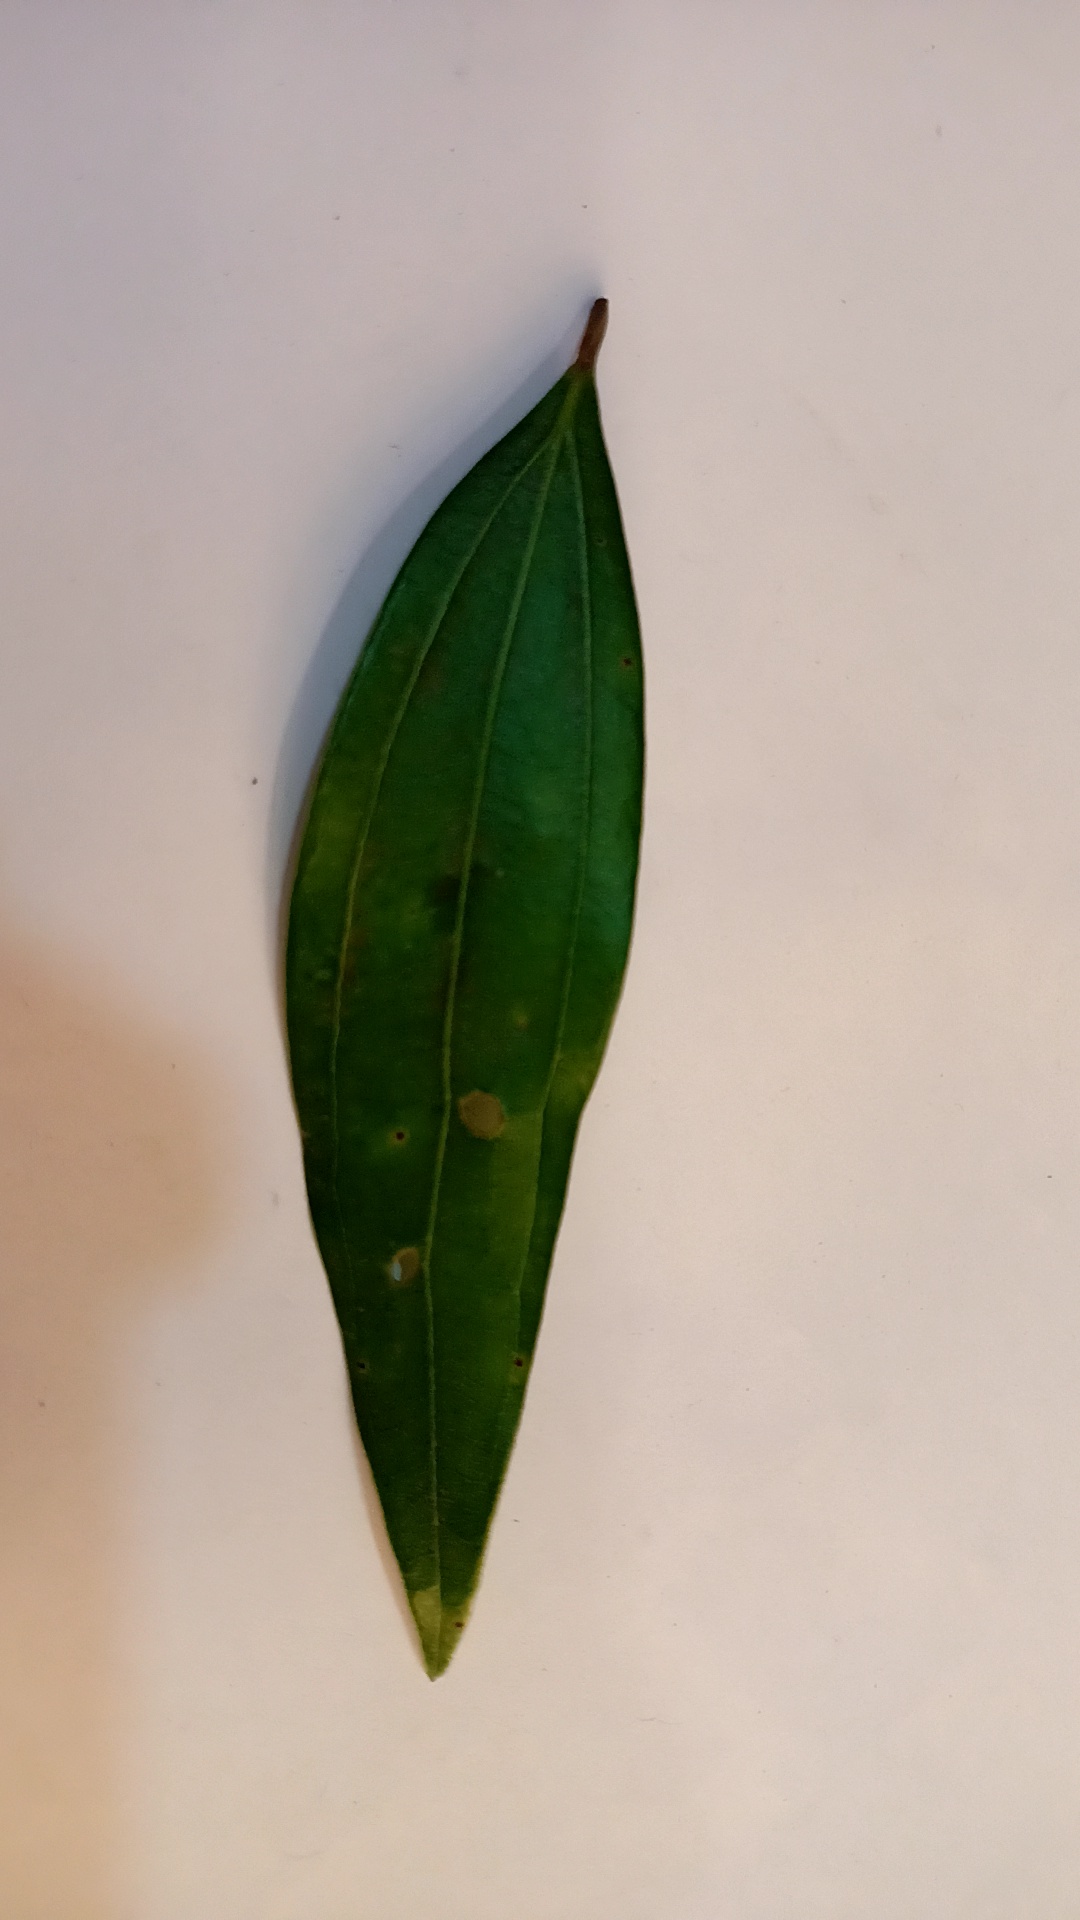
Label: Disease